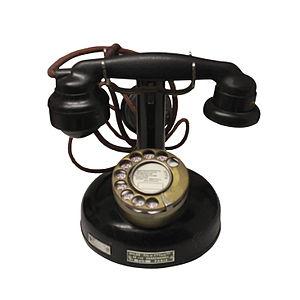
Le téléphone électrique est une invention attribuée, selon les sources à Antonio Meucci, à Elisha Gray ou à Alexander Graham Bell en 1876 ; il est conçu pour transmettre la voix à longue distance.
Le téléphone M24 est un poste de téléphone fixe, à cadran rotatif, mis en service en France à partir de 1924. Il sera remplacé par le poste U43, lui aussi équipé d'un cadran rotatif.
La Bakélite est la marque de fabrique d'un matériau de la classe des phénoplastes dont la nomenclature chimique officielle est anhydrure de polyoxybenzylméthylèneglycol. Ce fut le premier plastique fait de polymères synthétiques du benzène sous solvants. Elle fut développée entre 1907 et 1909 par le chimiste belge Leo Baekeland.